Fear Itself (comics)

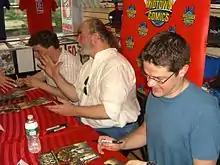
Brandon Montclare, Michael Kaluta and Ryan Bodenheim at a June 8, 2011 Midtown Comics signing for "Fear Itself: Fearsome Four" #1

The "Fear Itself" prologue book, which was published in March 2011, features Captain America and Namor, and is produced by writer Ed Brubaker and artist Scot Eaton. The main "Fear Itself" miniseries, which debuted the following month, is written by Matt Fraction, and features illustrated interiors by Stuart Immonen and Wade von Grawbadger and covers by Steve McNiven. "Fear Itself" #1 is priced at $3.99 USD, and was projected to be about 45 pages long, according to Brevoort. (The first issue, when published, was 56 pages long.) Brevoort also indicated that the final issue would also be oversized, as is typical with such event miniseries. (The final issue was 64 pages long, 16 of which were devoted to epilogues that set up subsequent spinoff books.)